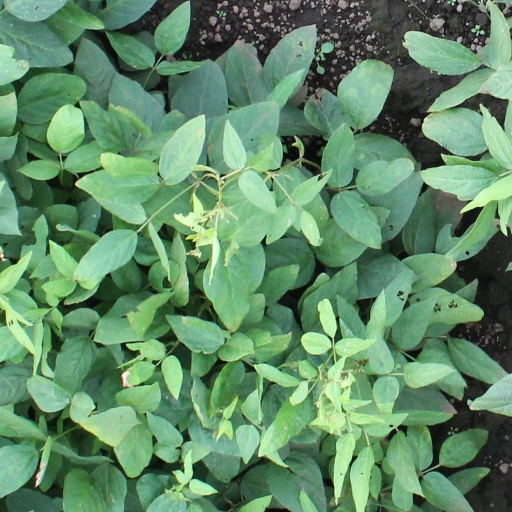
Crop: soybean